Malir District

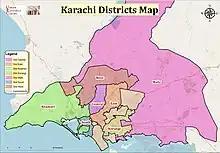

Malir is a Sindhi word which means "greenery". Before the independence of Pakistan, there were small villages of Sindhi and Kalmati Baloch in Gadap Town and Malir Town of modern Karachi. Now both towns have developed as the suburbs of the city because of the urban sprawl.